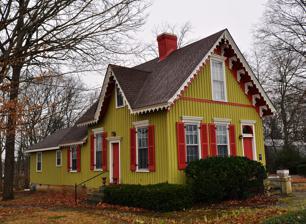
Building: Ritter-Morton House
Country: United States of America
Year built: 1878
Historic house in Tennessee, United States United States historic place Ritter-Morton House U.S. National Register of Historic Places The Ritter-Morton House in 2013 Location McLemore Avenue, Spring Hill, Tennessee Coordinates 35°45′2″N 86°55′45″W / 35.75056°N 86.92917°W / 35.75056; -86.92917 Area 1 acre (0.40 ha) Built 1878 ( 1878 ) Architectural style Gothic, Carpenter Gothic NRHP reference No. 76001790 Added to NRHP December 12, 1976 The Ritter-Morton House is a historic two-story house in Spring Hill, Tennessee , U.S.. History The house was built in 1878 for Peter Ritter and his wife, Elizabeth. It was designed in the Carpenter Gothic architectural style. It was acquired by John C. Witt on March 1, 1886. By January 1899, it was purchased by A. P. Odil. The house has been listed on the National Register of Historic Places since December 12, 1976. References